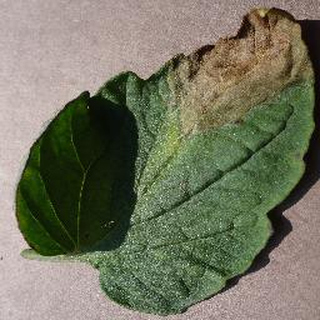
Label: tomato_late_blight